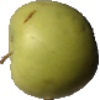
Label: Apple Golden 3